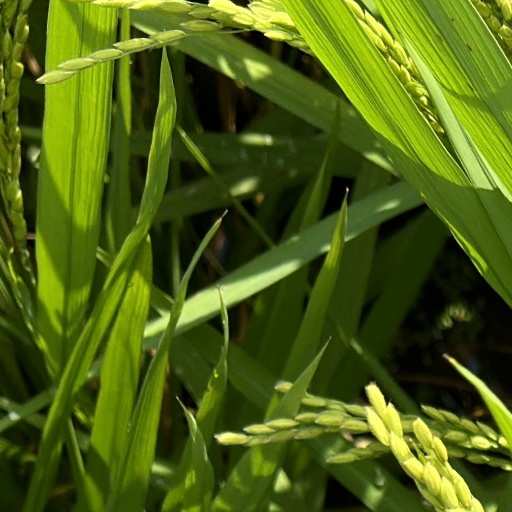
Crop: rice